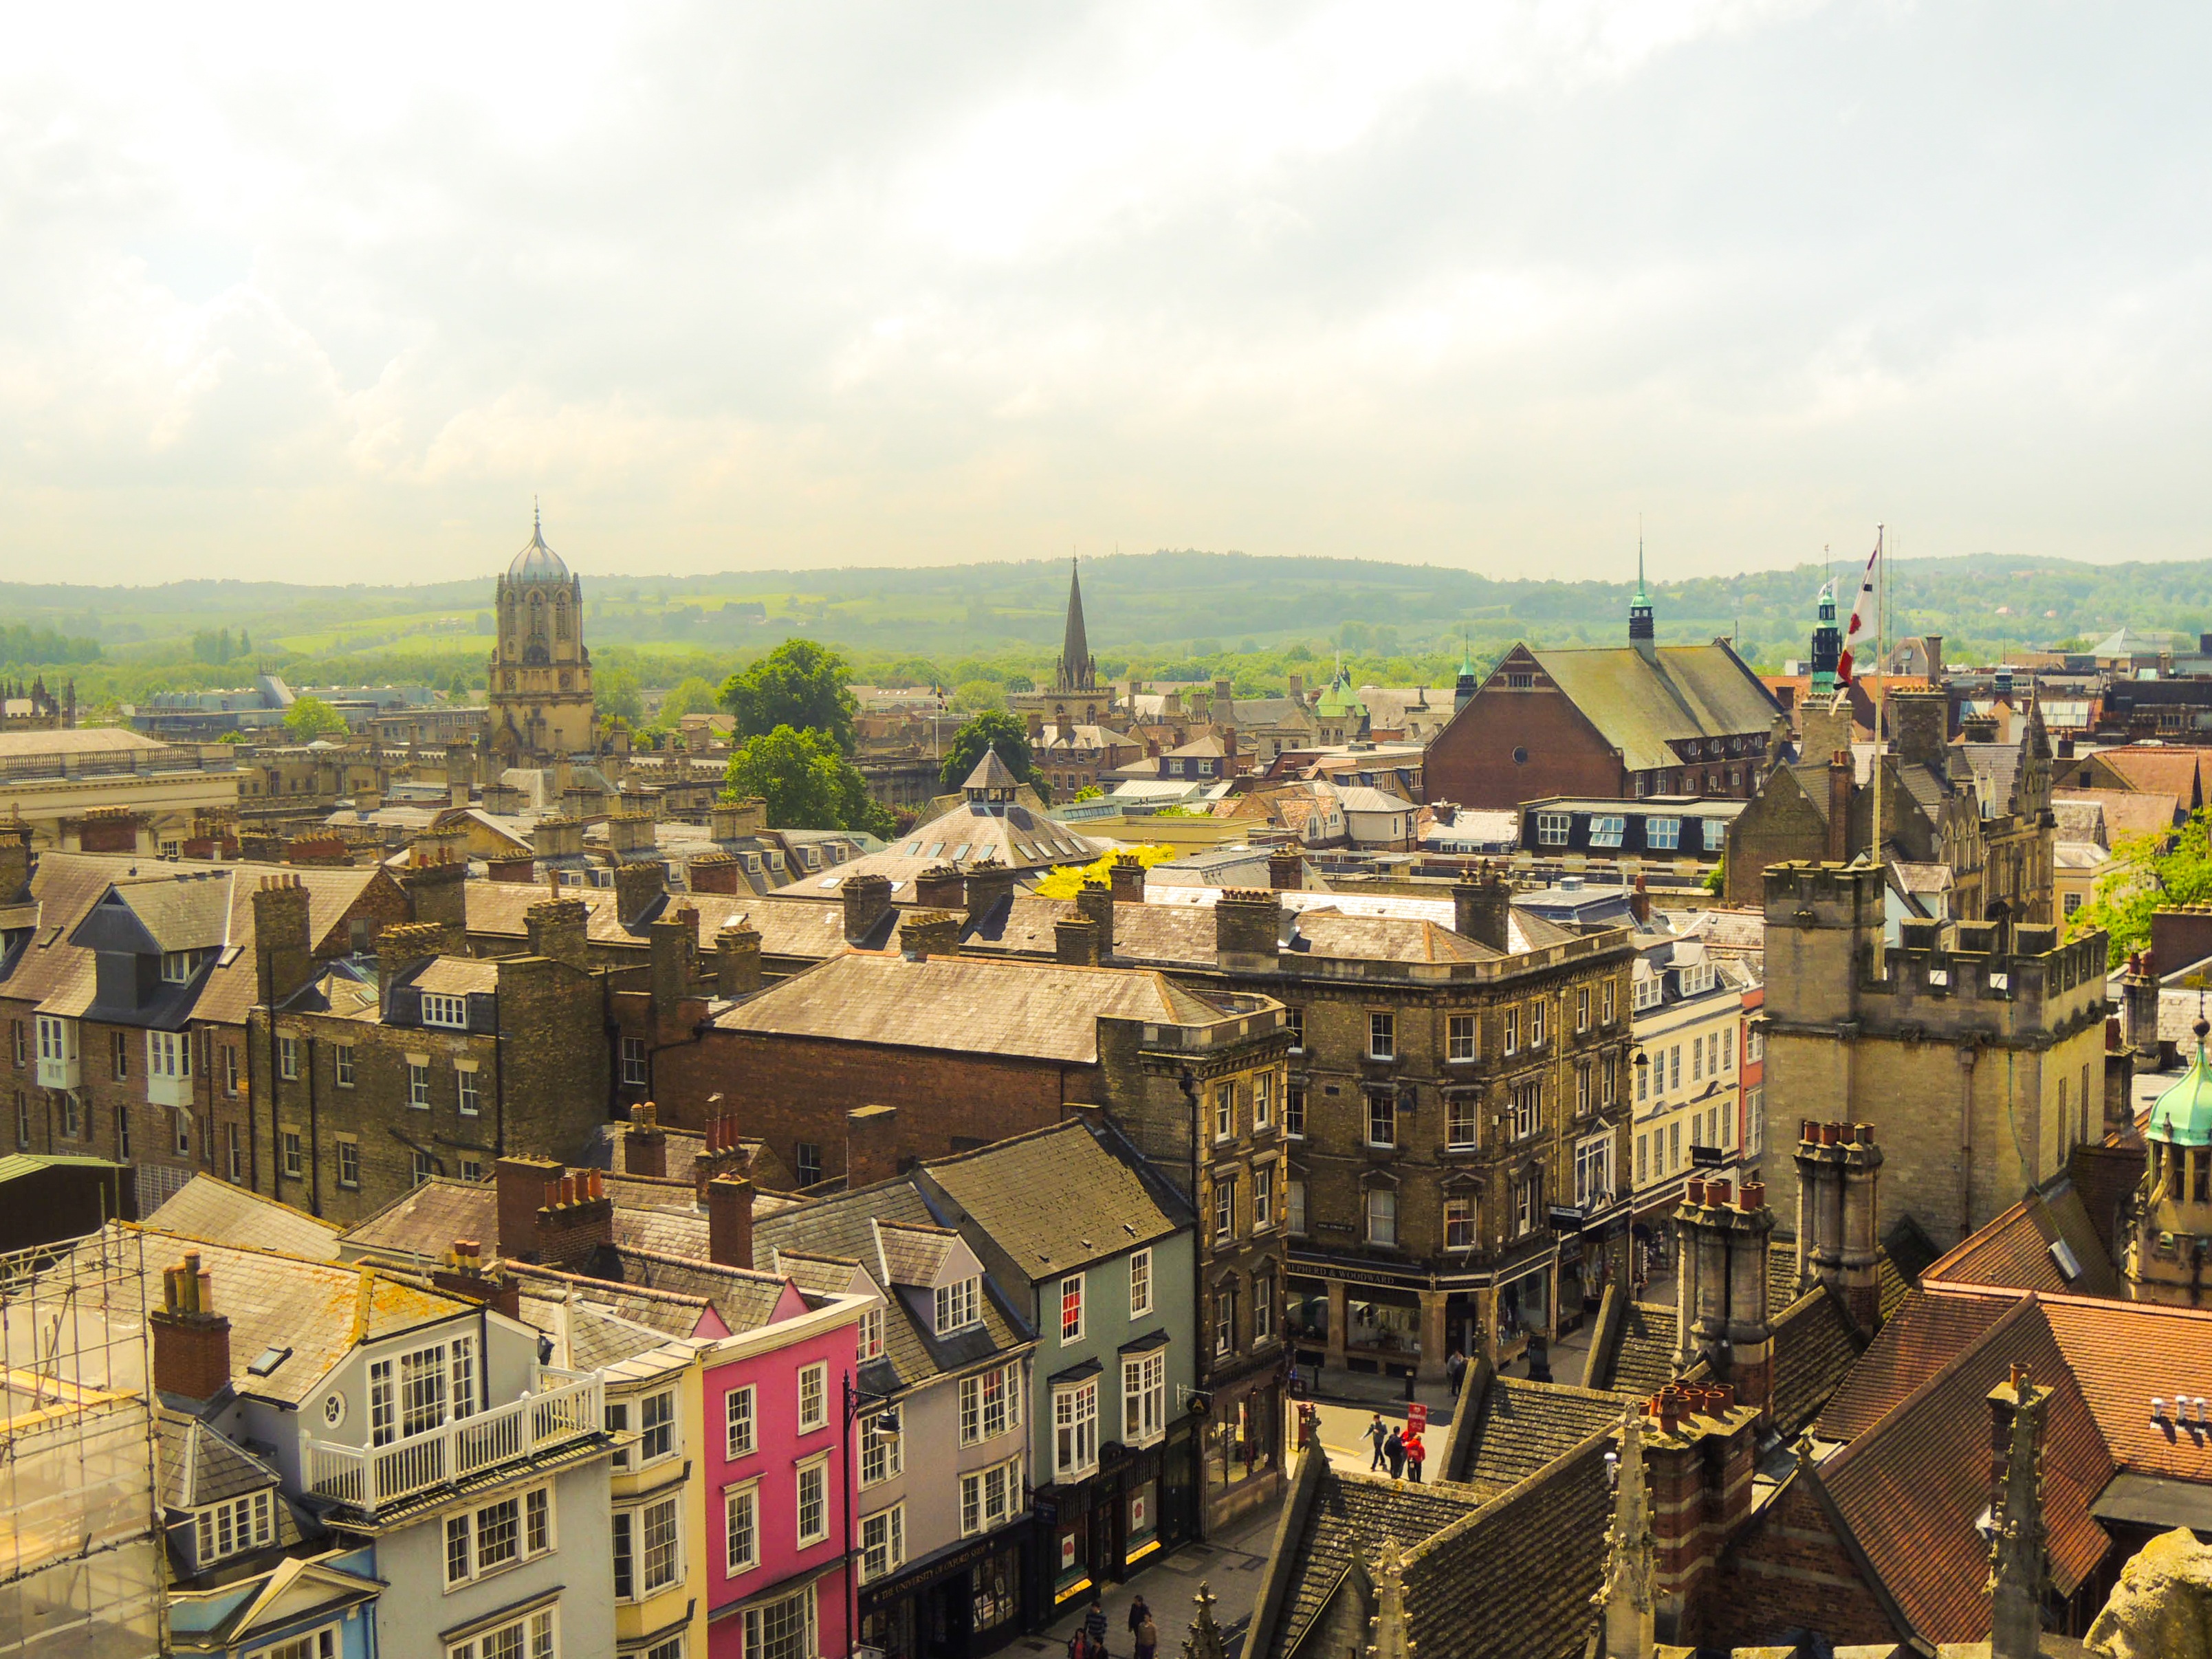
skyline, street, town, old, city, cityscape, panorama, village, suburb, landmark, historic, england, british, history, historical, oxford, neighbourhood, aerial photography, ancient history, residential area, geographical feature, human settlement